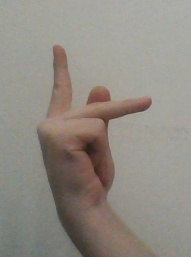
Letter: dha